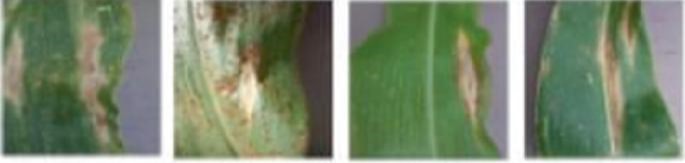
Plant: Corn
Disease: corn northern leaf blight